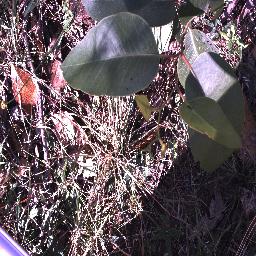
Label: negative